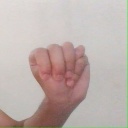
अक्षर: म